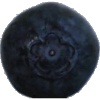
Label: Blueberry 1